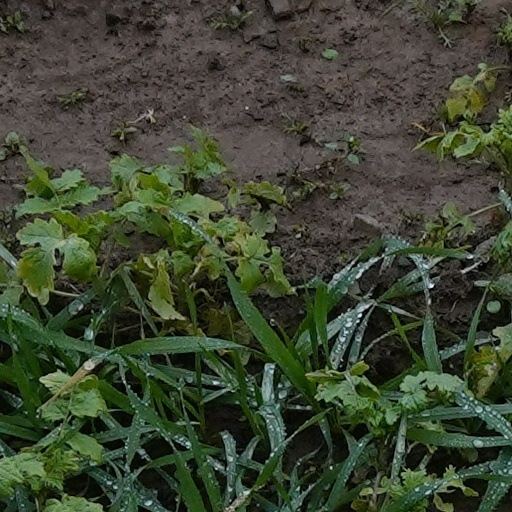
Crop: wheat